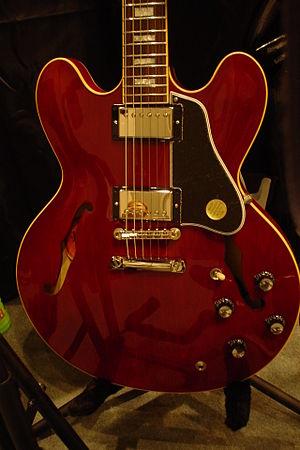
La Gibson ES-335 est une guitare électrique de type « quart-de-caisse » et « semi-creuse » fabriquée par la firme américaine Gibson Guitar Corporation.